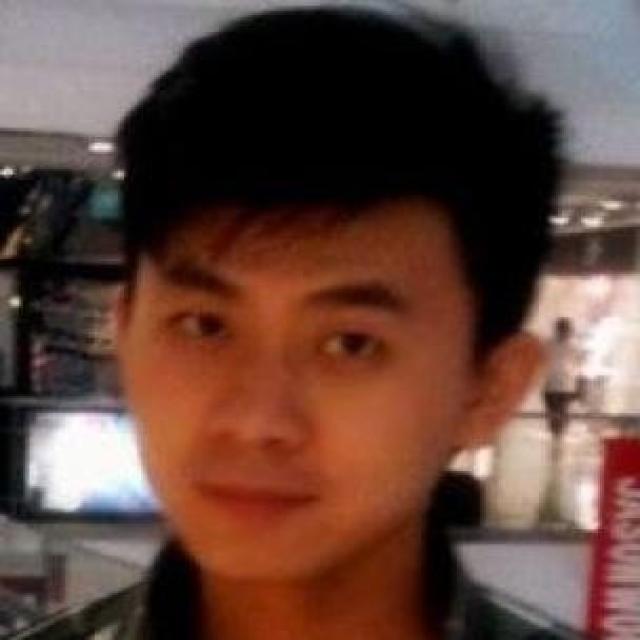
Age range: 21-44